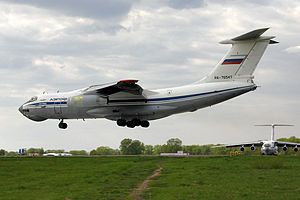
Den Russiske Føderations Luftvåben / Materiel / Materiel
Den Russiske Føderations Luftvåben er Den Russiske Føderations luftvåben.